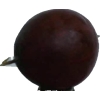
Label: gooseberry